Minkhaung I

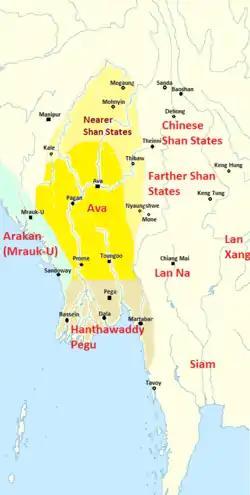
Political map of Burma in the 15th century

Far more than Ming China, Pegu viewed Ava's acquisition spree with great alarm. Realizing that Pegu was now Ava's only remaining target, Razadarit decided to act. He readily gave shelter to Theiddat although he knew such an action would be regarded as a declaration of war against Ava. He broke the 1403 agreement: Pegu stopped sending the annual shipment of 30 elephants and Ava's share of customs revenue of the Bassein port.